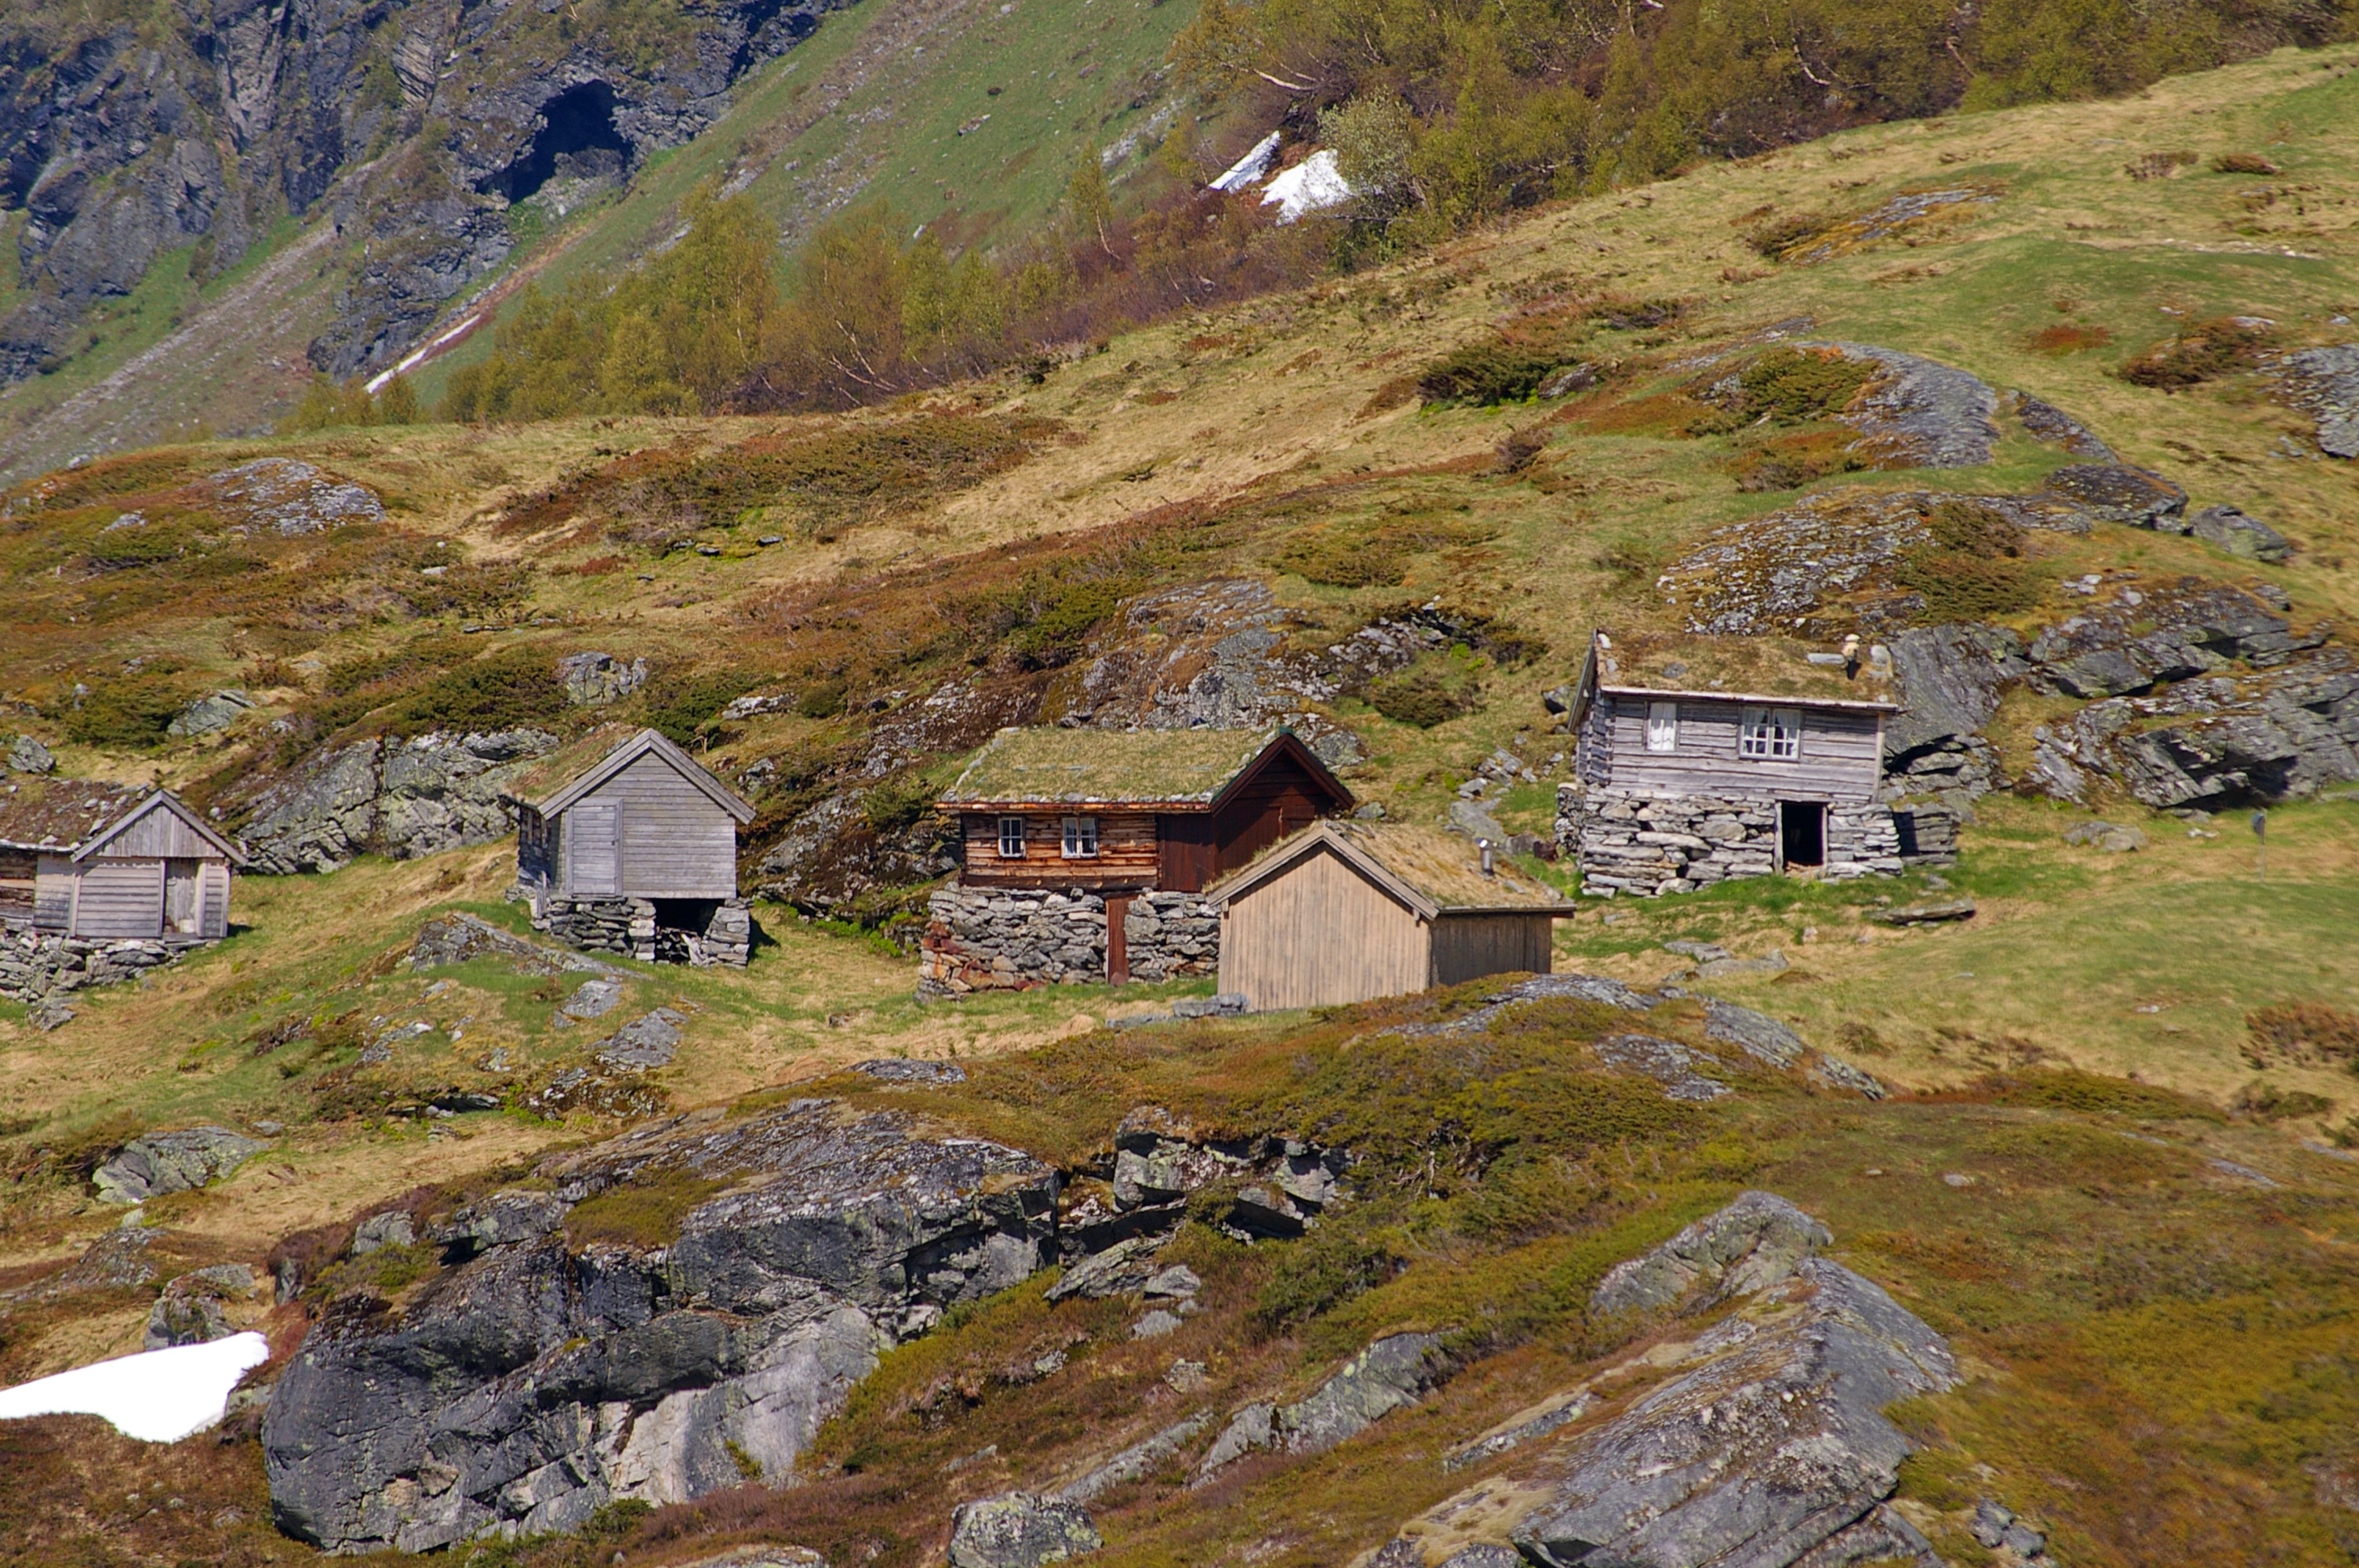
landscape, nature, grass, rock, wilderness, walking, mountain, hill, valley, mountain range, vacation, village, spring, green, holiday, highland, ridge, north, geology, mountains, alps, ruins, plateau, fell, accommodation, norway, rural area, aerial photography, mountain pass, wooden huts, residential structure, fjordlandschaft, old dwelling, mountainous landforms